Walter I. Davidson

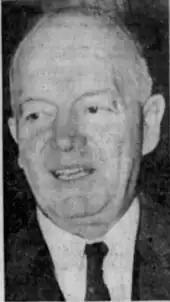
Walter I. Davidson in 1959

Walter Isaac Davidson (July 28, 1895 – February 28, 1985) was a Philadelphia businessman, civic leader, and Republican politician who served two terms as a city commissioner.